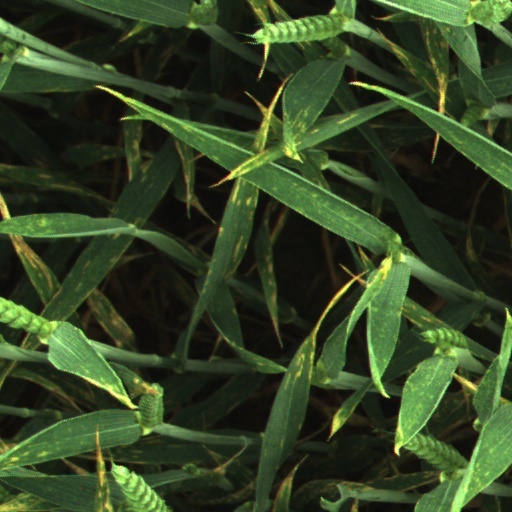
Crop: wheat